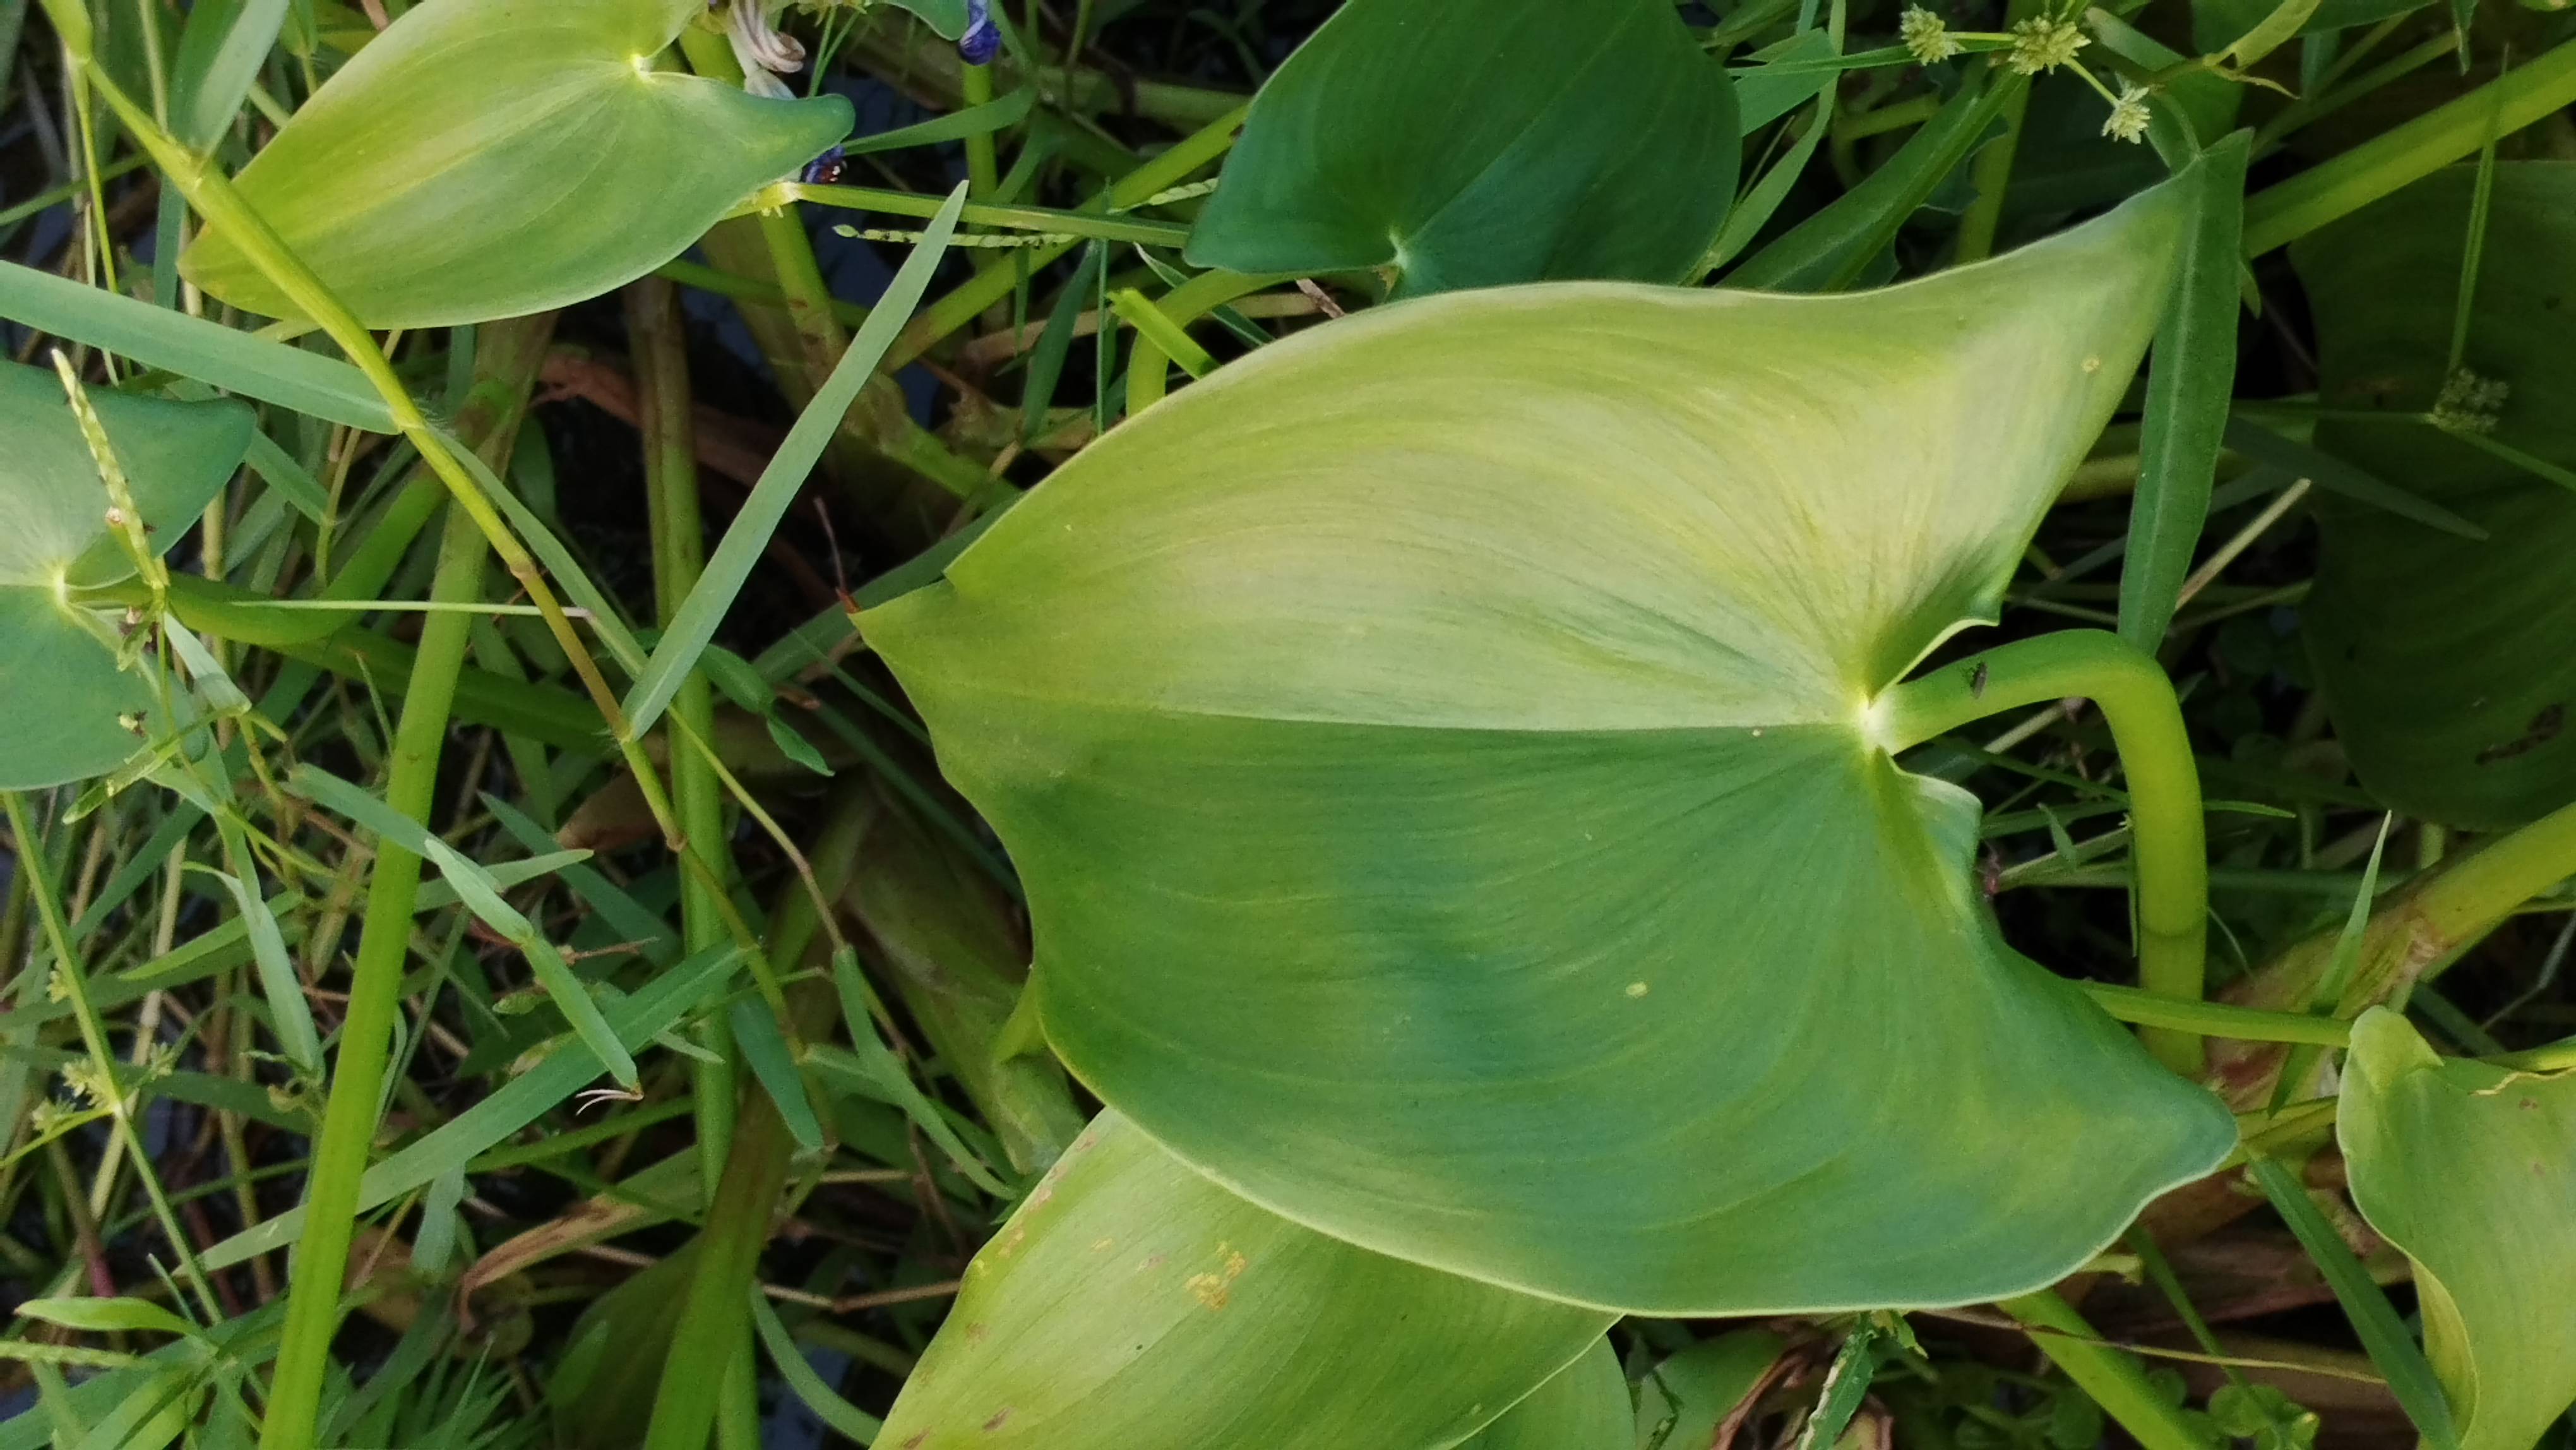
Species: Heartleaf False Pickerelweed (Monochoria korsakowii)